Leo Wotitzky

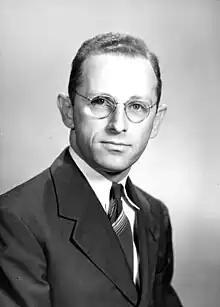
Wotitzky in 1939

Leo Wotitzky (May 19, 1912 – November 13, 2005) was an American politician. He served as a Democratic member of the Florida House of Representatives.